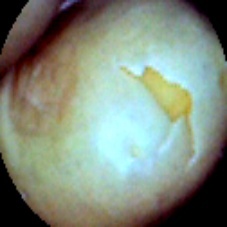
Label: Skin-damaged